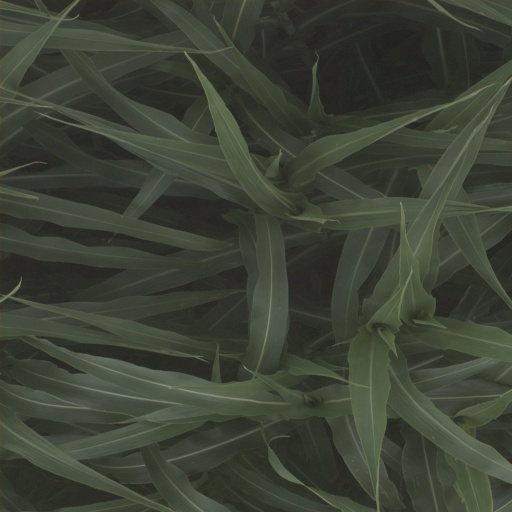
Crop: sorghum